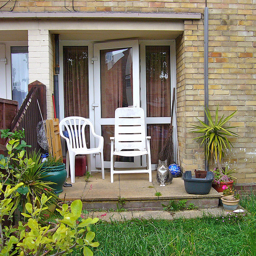
a cat siting next to a chair on a porch
A small porch has two white chairs and a gray and white cat on it.
A cat sits on the back porch in the back yard.
A couple of chairs that are outside of a glass door.
A cat sitting on a messy front porch next to two chairs.